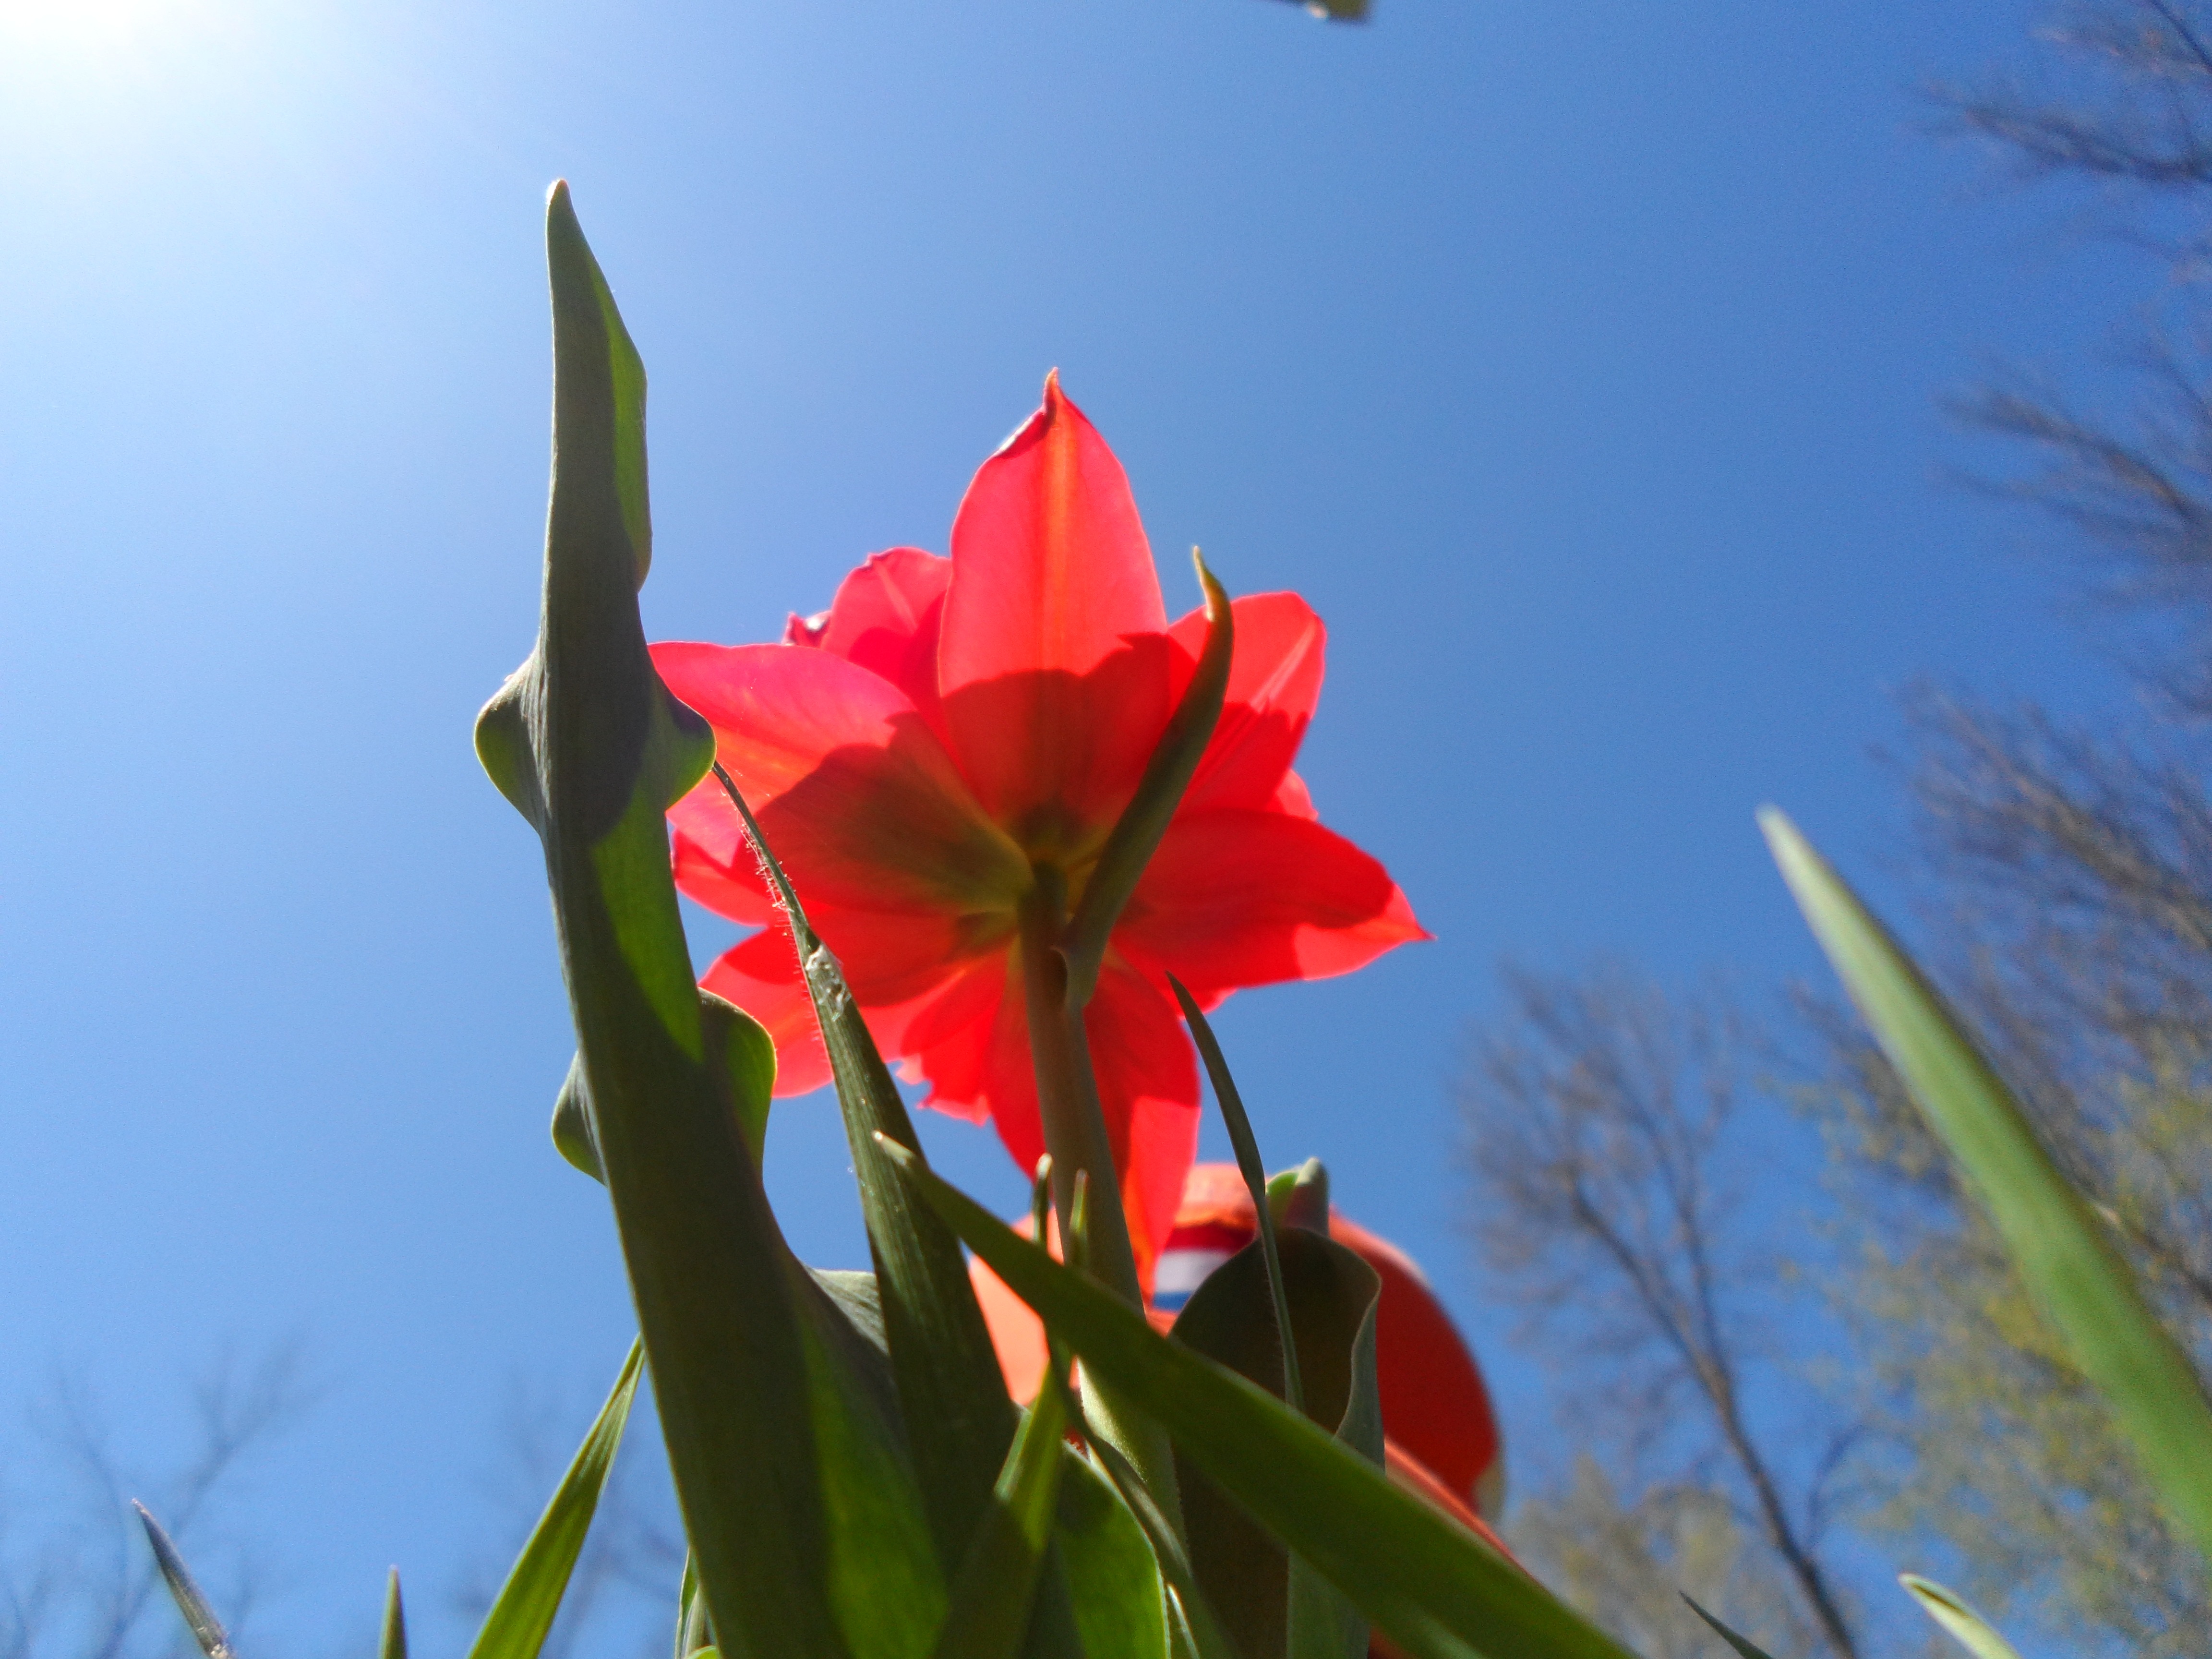
nature, blossom, plant, sky, stem, sunlight, leaf, flower, petal, bloom, floral, environment, tulip, red, herb, natural, botany, agriculture, flora, botanical, wildflower, outdoors, vegetation, horticulture, organic, macro photography, flowering plant, land plant